Islay

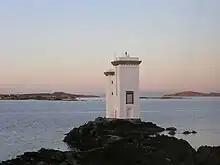
The lighthouse at Carraig Fhada, Port Ellen

The location of Islay, exposed to the full force of the North Atlantic, has led to it being the site of a pioneering, and Scotland's first, wave power station near Portnahaven. The Islay LIMPET (Land Installed Marine Powered Energy Transformer) wave power generator was designed and built by Wavegen and researchers from the Queen's University of Belfast, and was financially backed by the European Union. Known as Limpet 500, due to cabling constraints its capacity was limited to providing up to 150 kW of electricity into the island's grid. In 2000 it became the world's first commercial wave power station. It has since been decommissioned.